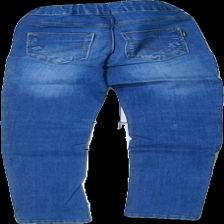
View: back
Type: Jeans
Category: Children
Brand: Name It
Colors: Blue
Material: 100% cotton
Cut: Regular
Size: 134
Season: All
Trend: Denim
Price range: 50-100
Recommended usage: Reuse